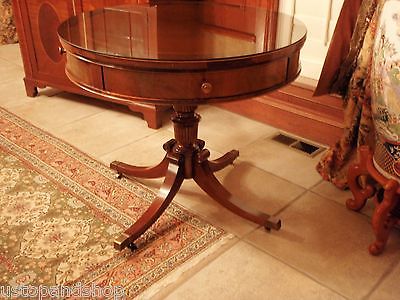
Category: table